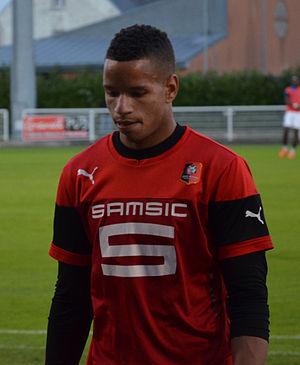
Photographie prise avant la rencontre de CFA2 opposant l'US Granville à la réserve du Stade rennais. Ici, le gardien Christopher Dilo.